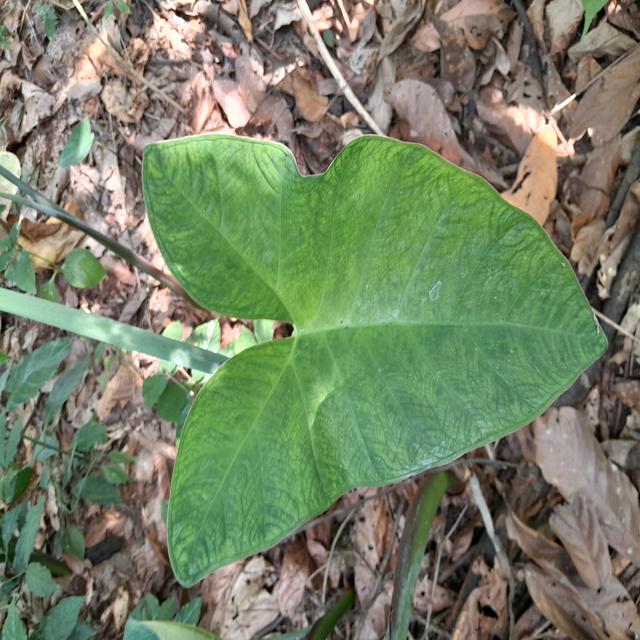
Label: Healthy